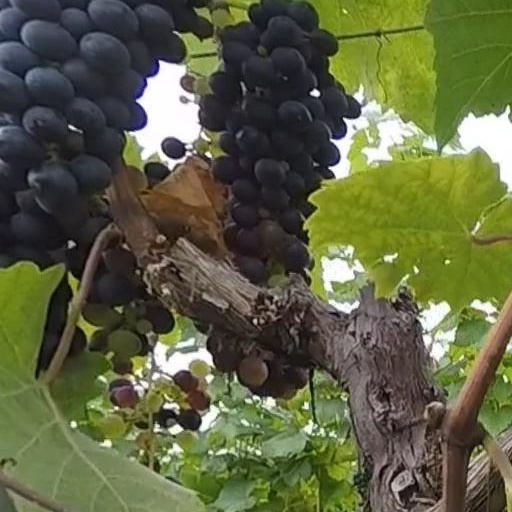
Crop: grape